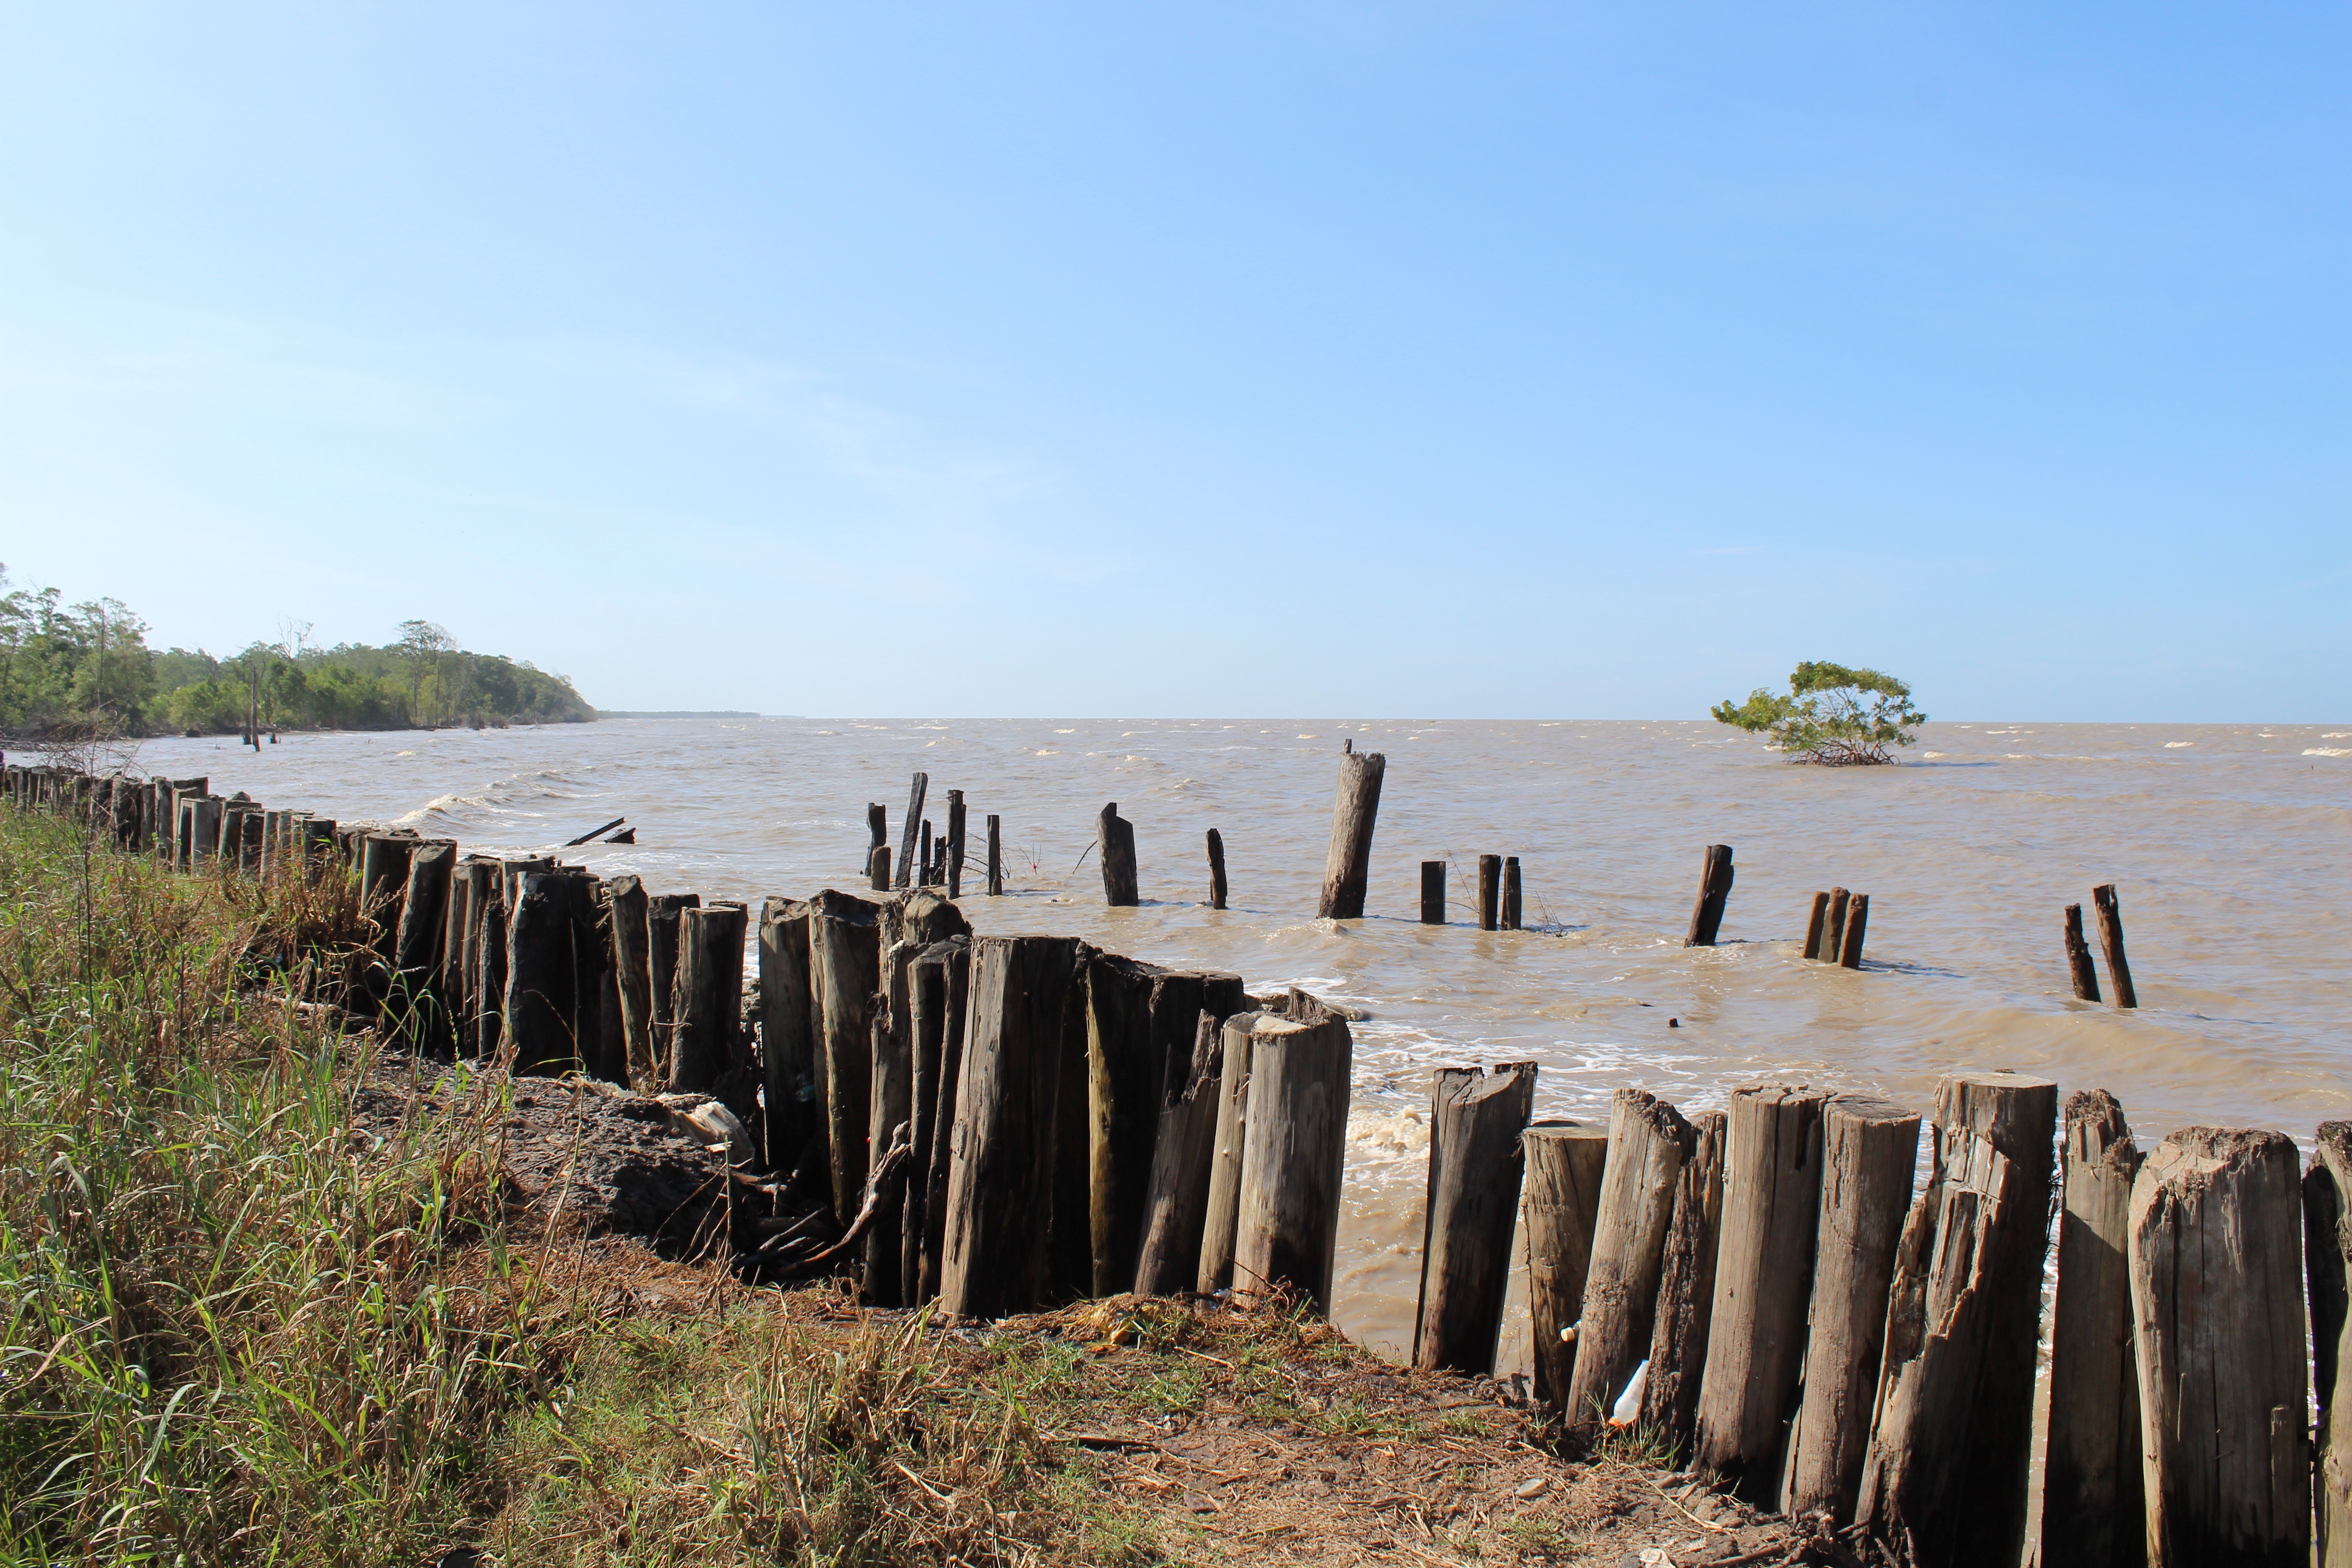
beach, sea, coast, rock, shore, cliff, waterway, body of water, wetland, habitat, suriname, atlantic ocean, natural environment